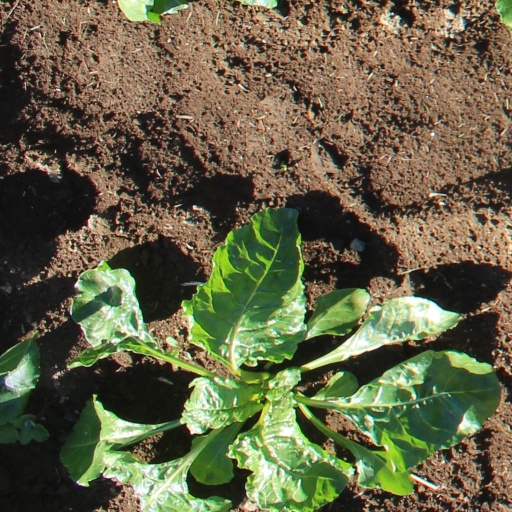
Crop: sugar beet